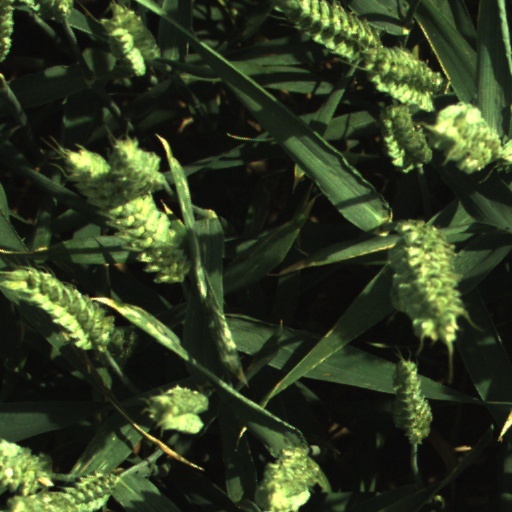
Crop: wheat